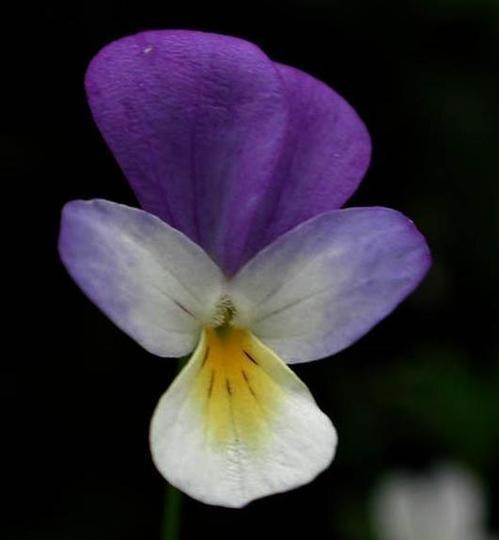
Flower: Pansy